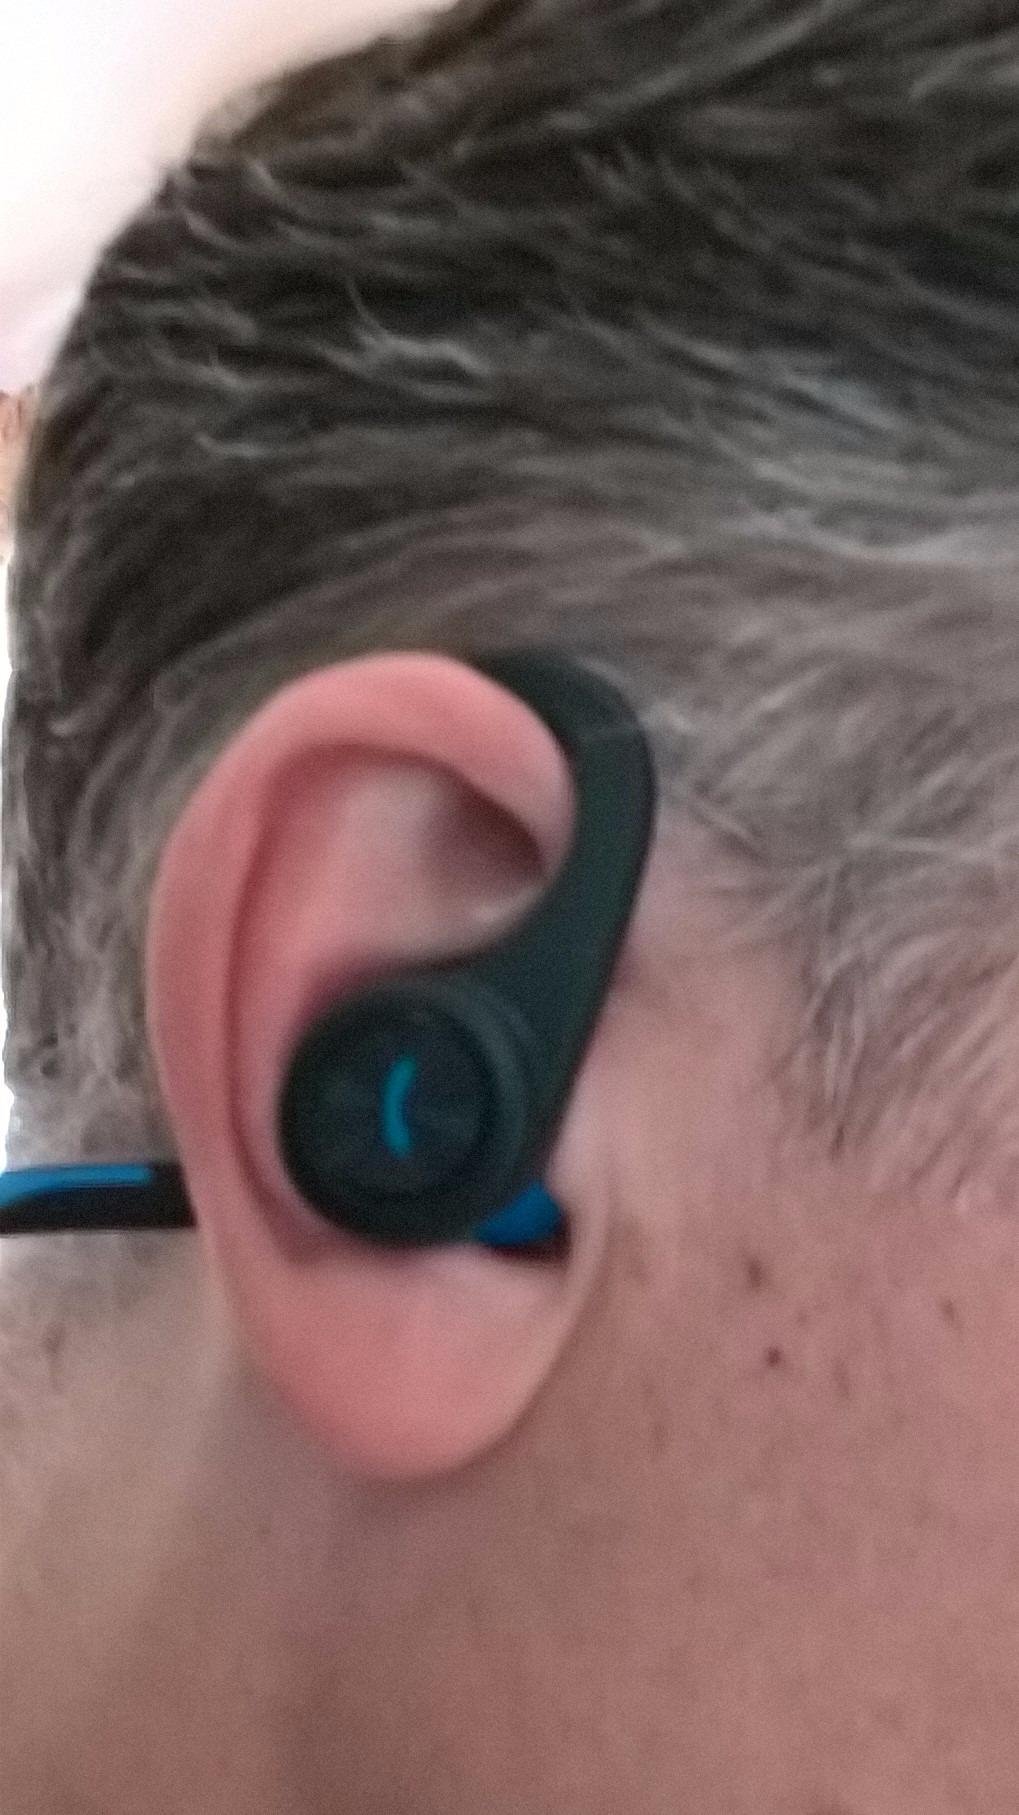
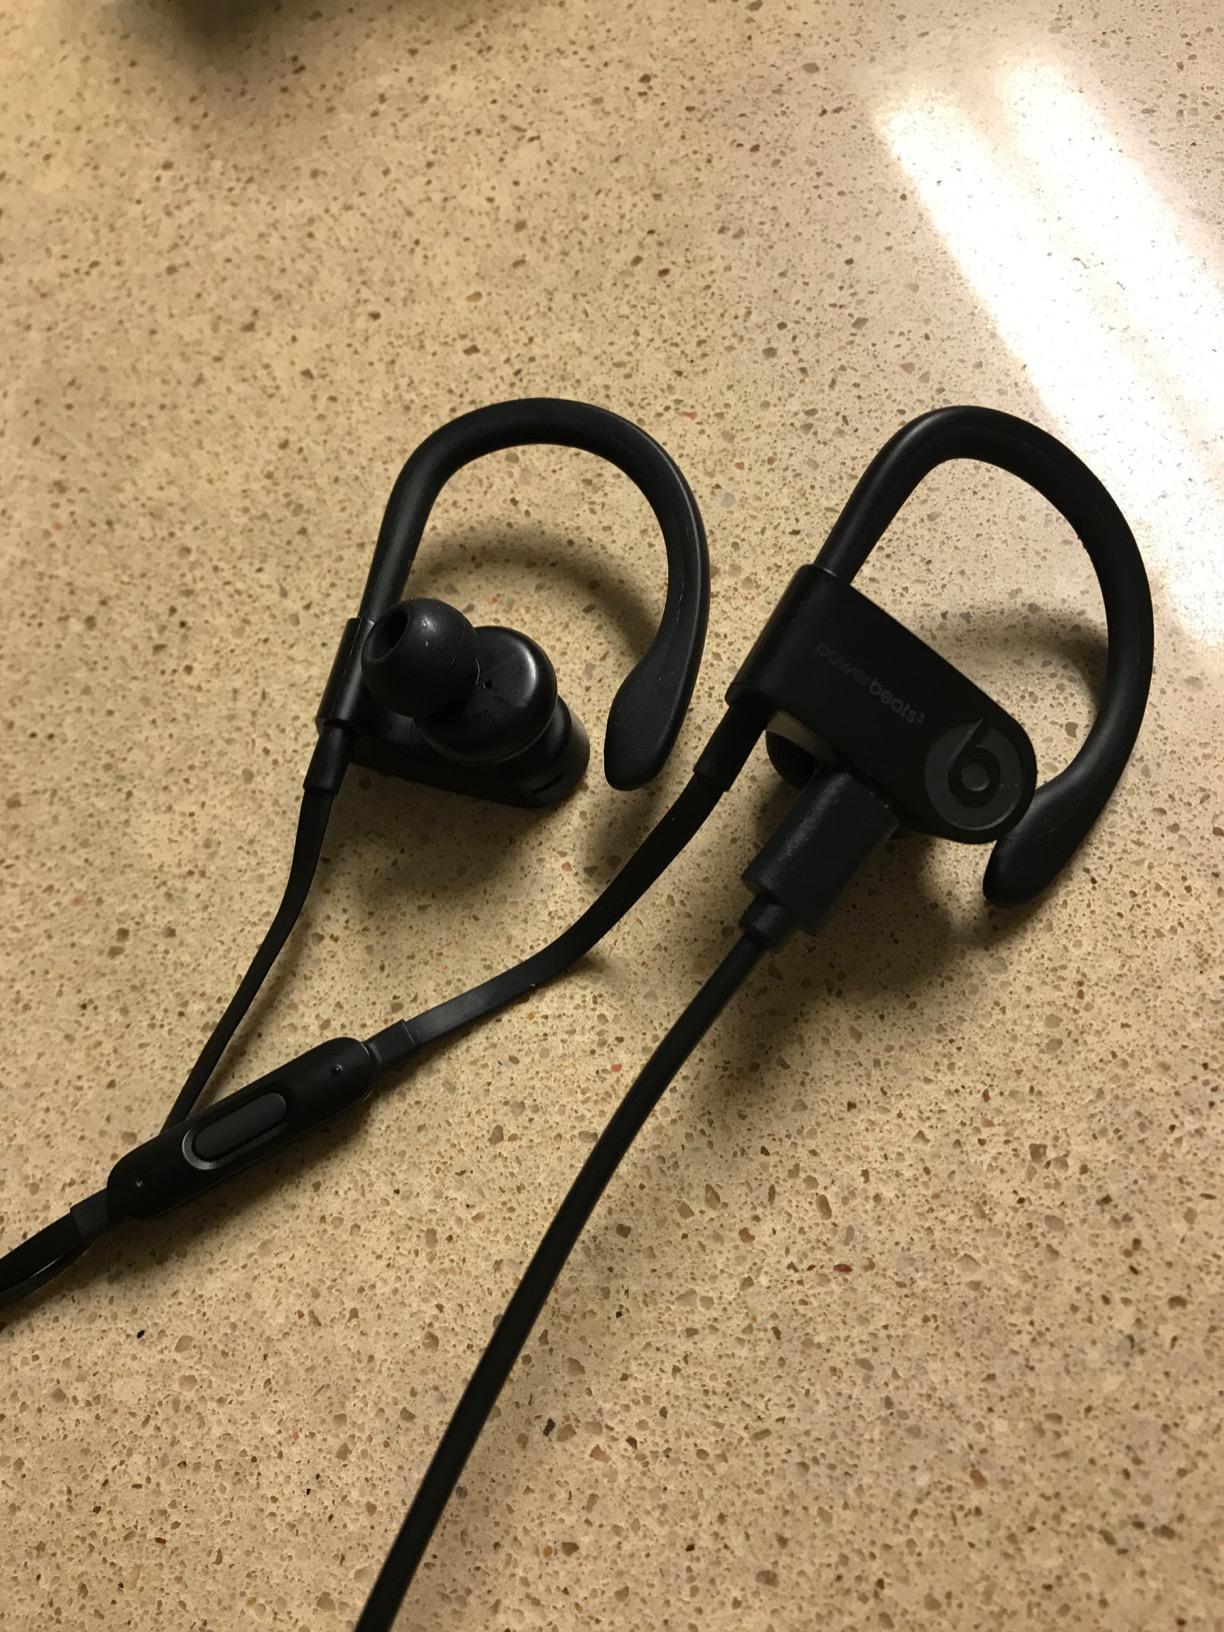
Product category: headphones
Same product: no